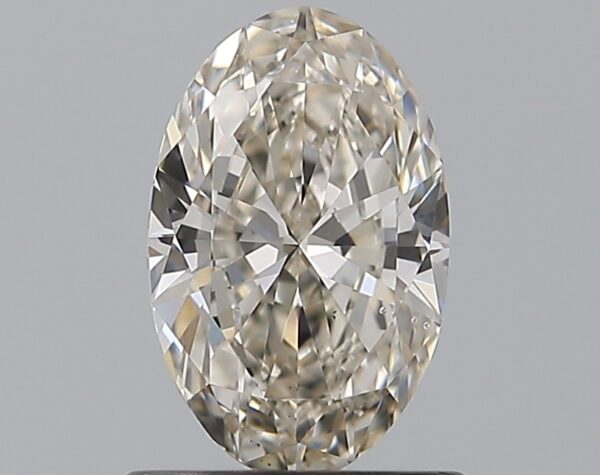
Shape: oval
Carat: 0.75
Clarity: SI1
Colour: J
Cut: EX
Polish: EX
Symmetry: VG
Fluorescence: F
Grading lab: GIA
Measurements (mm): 7.82 x 4.95 x 2.93